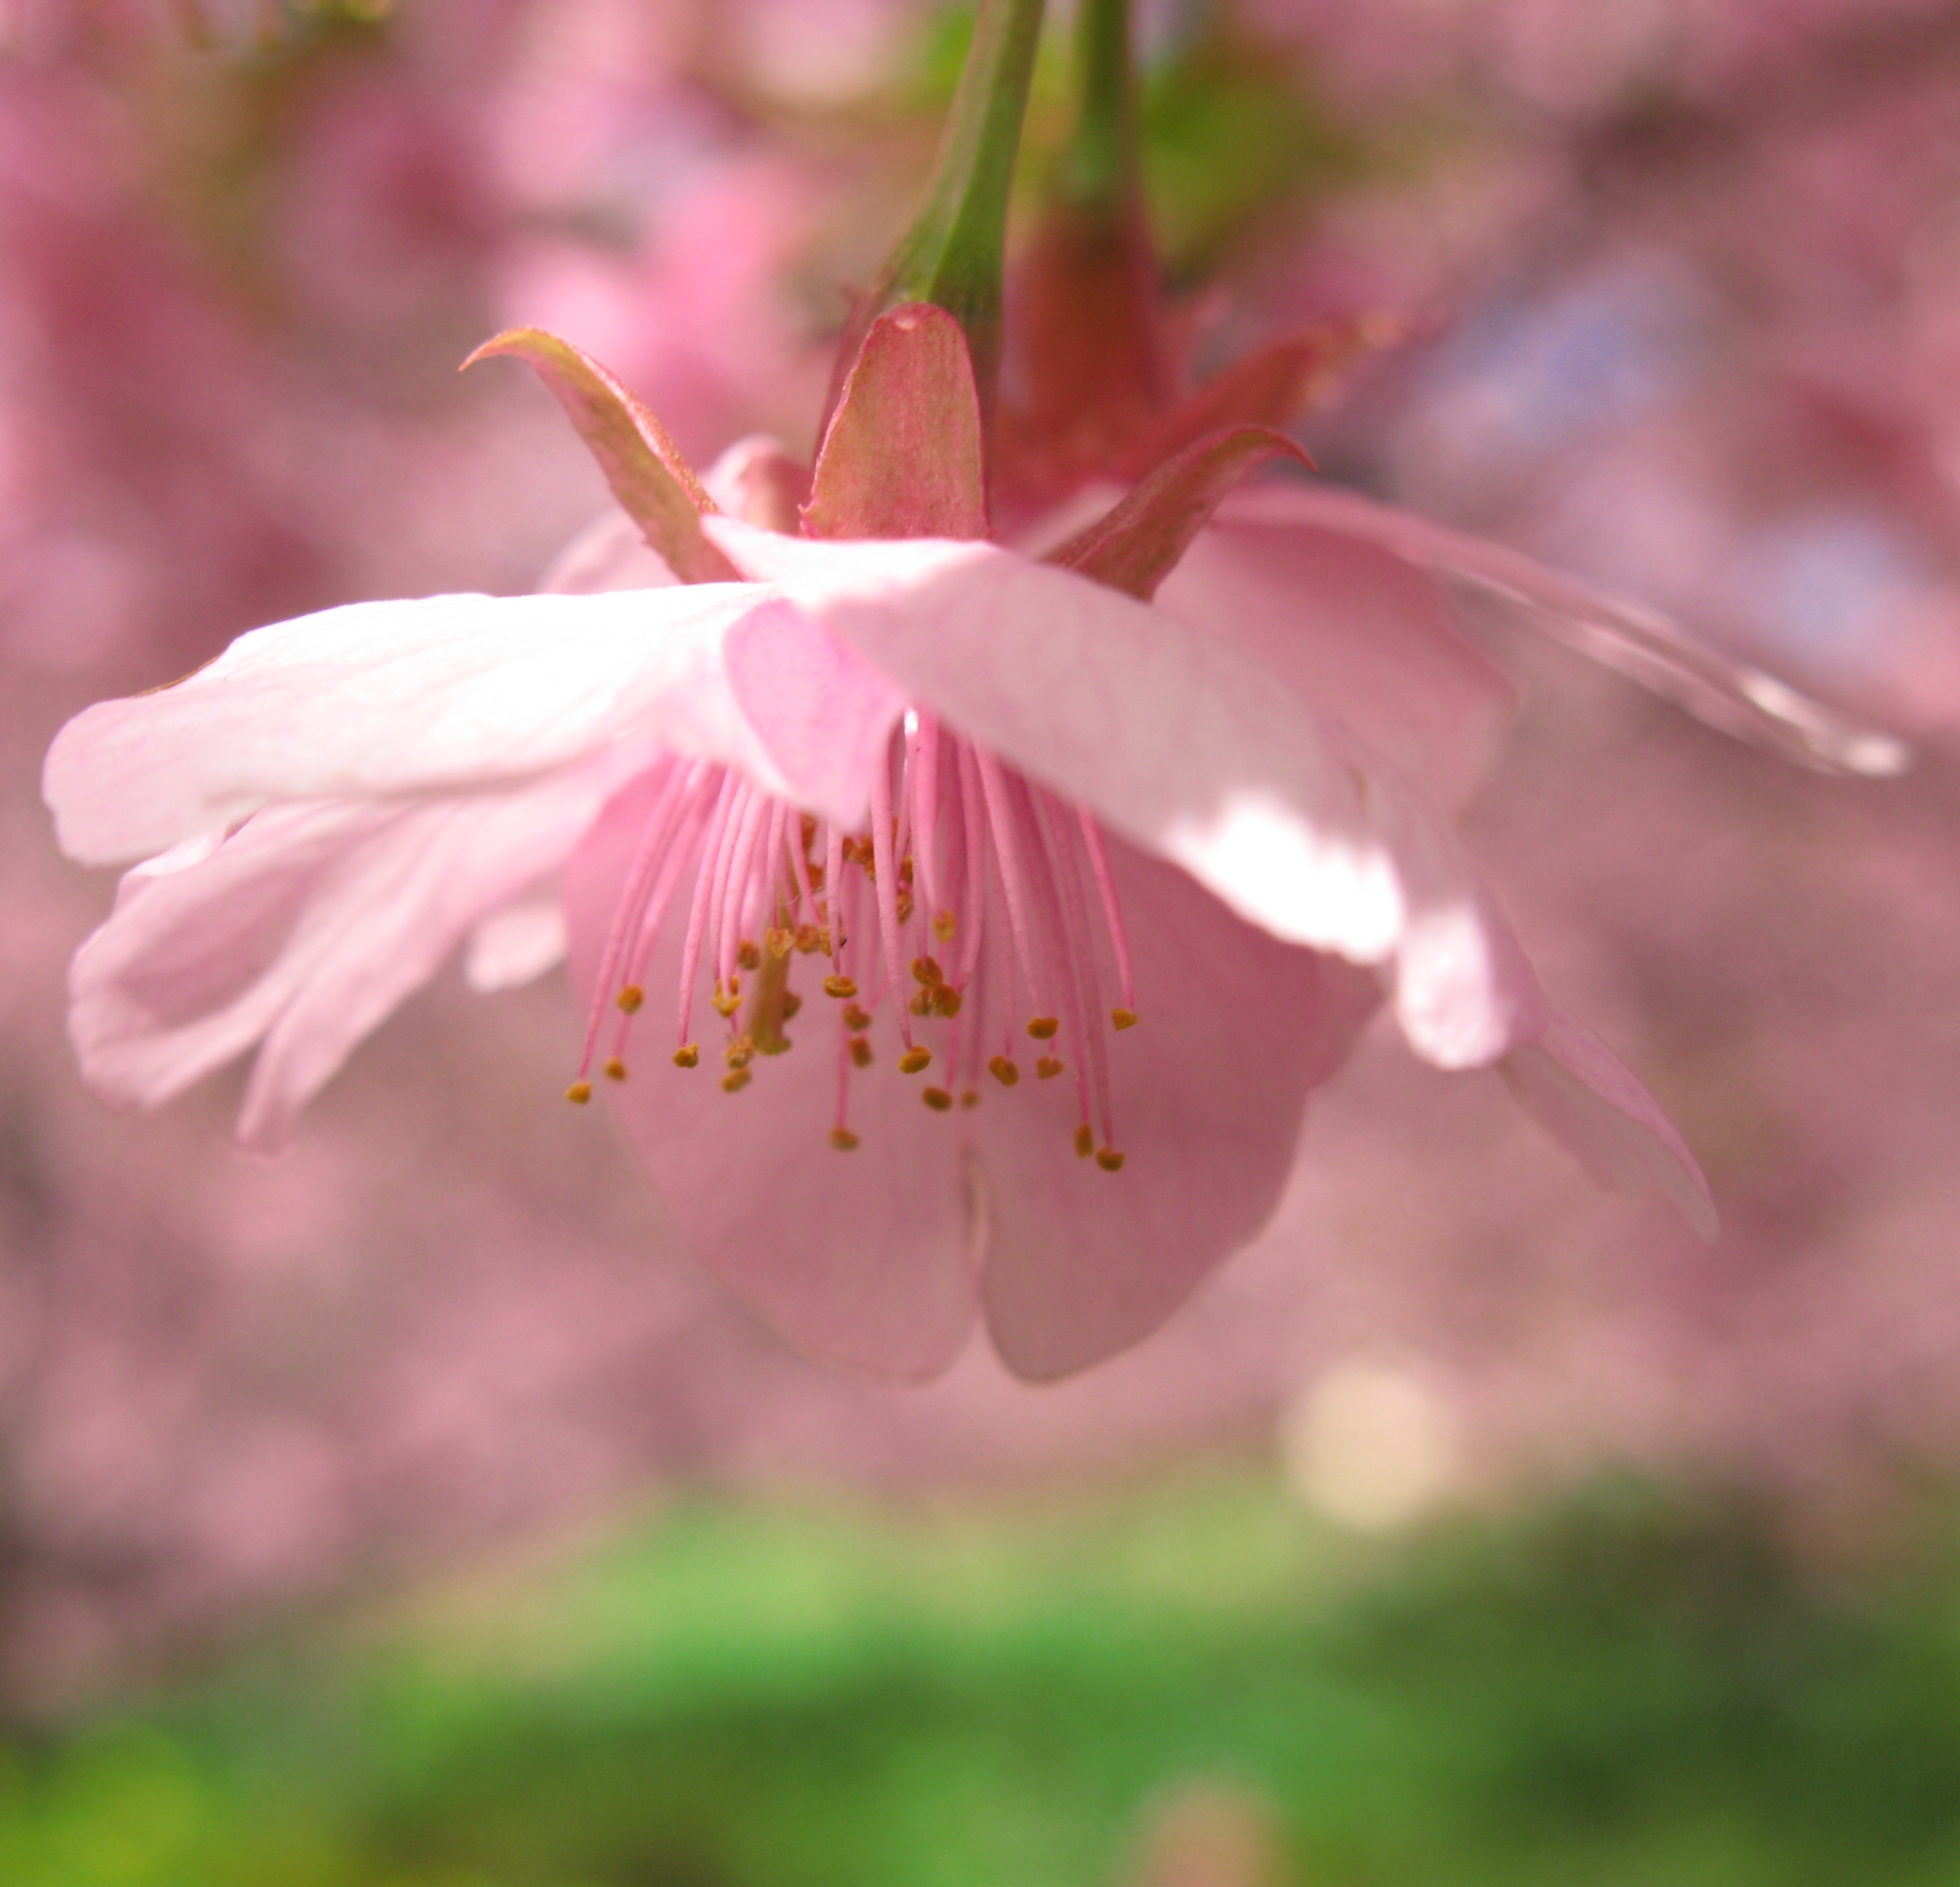
blossom, plant, flower, petal, high, botany, pink, flora, wildflower, shrub, sakura, hires, cherry, hi, res, g7, themacrogroup, macro photography, flowering plant, land plant